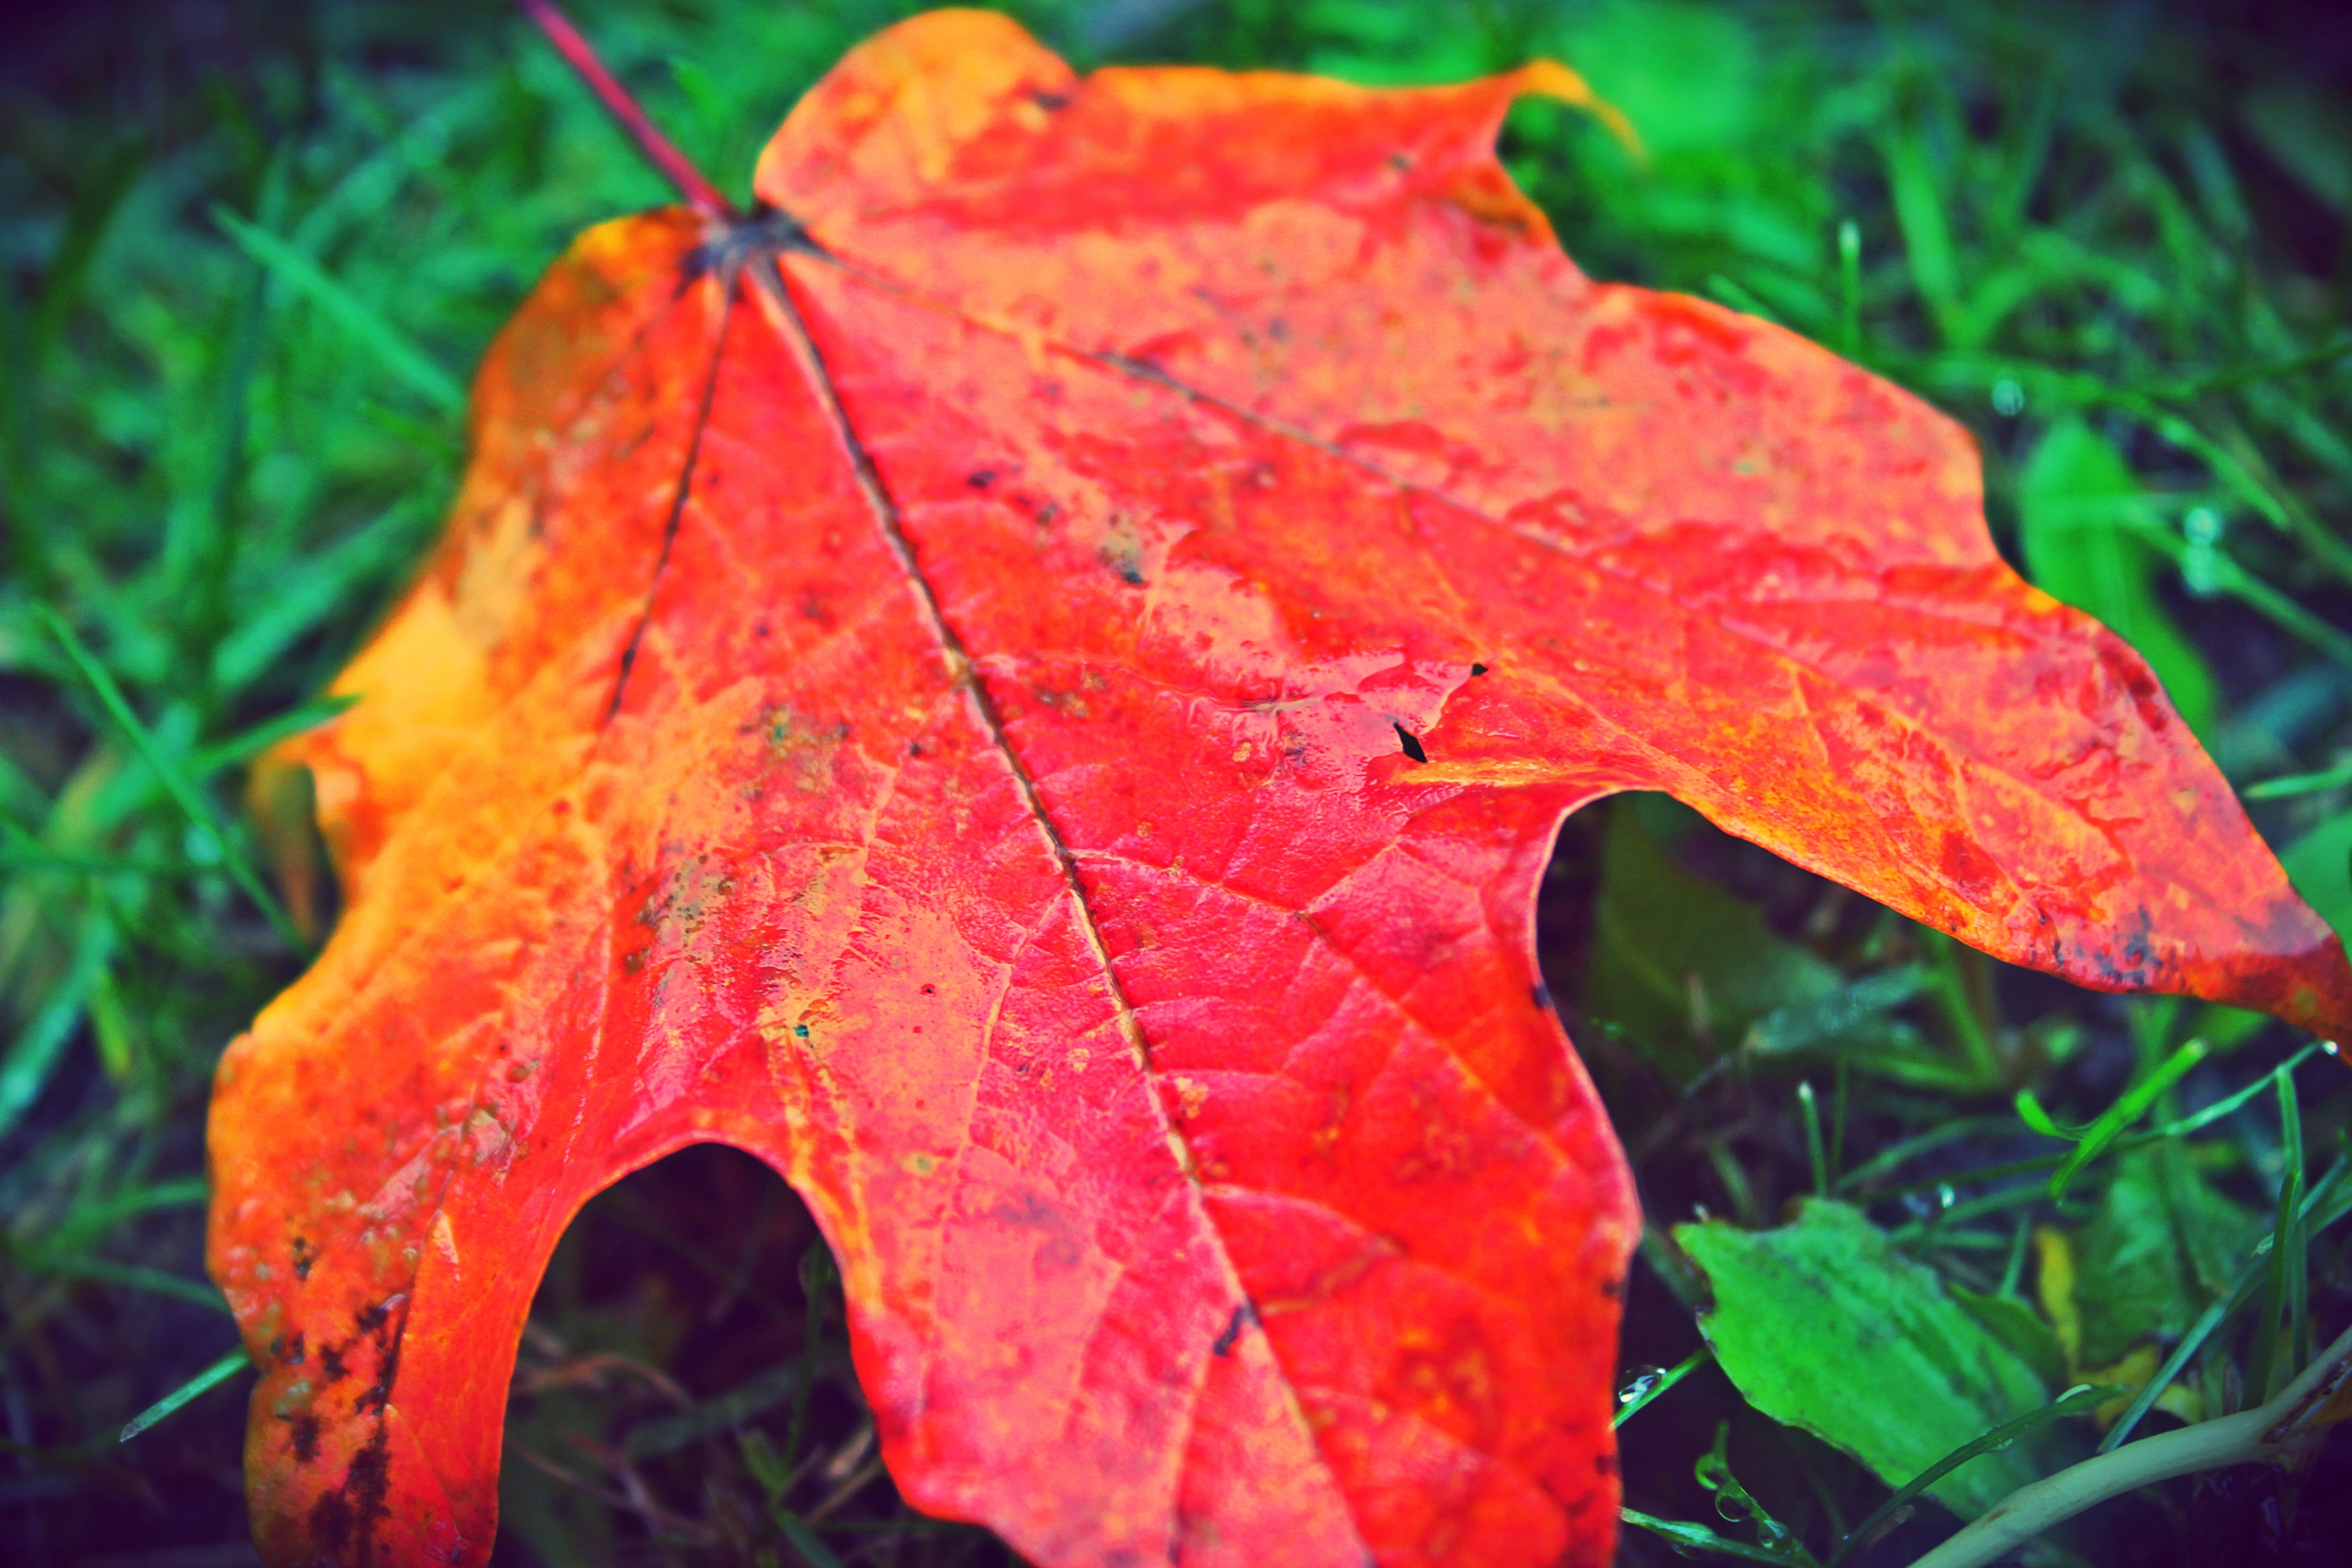
tree, nature, forest, plant, leaf, fall, flower, petal, foliage, orange, golden, red, color, natural, autumn, brown, colorful, yellow, season, maple, maple tree, maple leaf, leaves, september, bright, seasonal, november, october, autumnal, macro photography, flowering plant, annual plant, woody plant, land plant